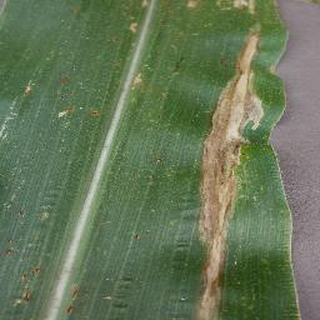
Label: corn_northern_leaf_blight